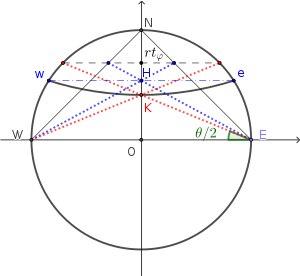
La projection de Van der Grinten est une projection cartographique réalisant un compromis avec la projection de Mercator. Elle n'est ni conforme, ni équivalente et ne correspond pas non plus à une projection géométrique. La totalité de la surface du globe est représentée dans un cercle. Elle conserve l'image familière de la carte du monde par projection de Mercator en réduisant modérément ses distorsions. Les régions polaires sont les endroits de plus grandes distorsions.